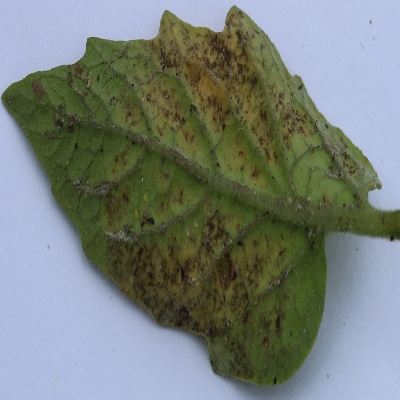
Crop: Tomato
Condition: septoria leaf spot